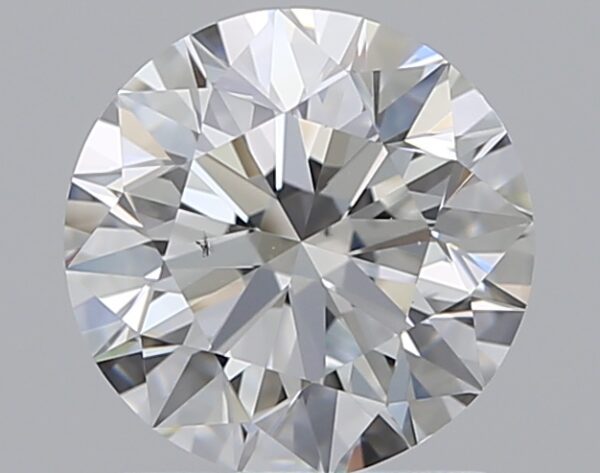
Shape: round
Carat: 1.2
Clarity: VS2
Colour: F
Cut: EX
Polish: EX
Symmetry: EX
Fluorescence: N
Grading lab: GIA
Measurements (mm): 6.75 x 6.78 x 4.24